Meikle Bin

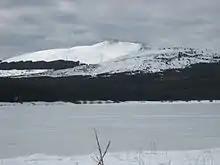
Meikle Bin beyond Carron Valley Reservoir

Meikle Bin is a peak in the Campsie Fells in Central Scotland. It is the second-highest of the group at , and with its prominence of it is classified as a Marilyn.